Michigan State Spartans football

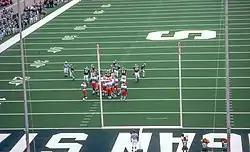
Michigan State playing Illinois in an October 1996 game at Spartan Stadium

When Nick Saban arrived in East Lansing, Michigan, prior to the 1995 season, MSU had not had a winning season since 1990, and the team was sanctioned by the NCAA for recruiting violations committed under his predecessor and former mentor, George Perles.